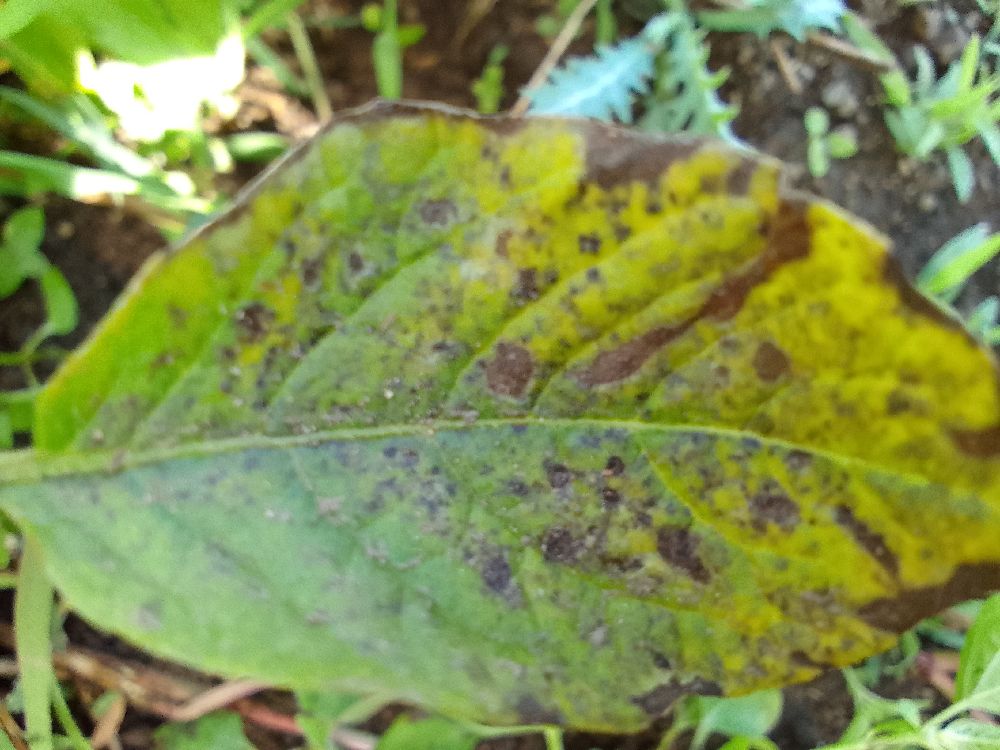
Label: Early blight